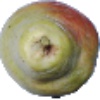
Label: pear_williams